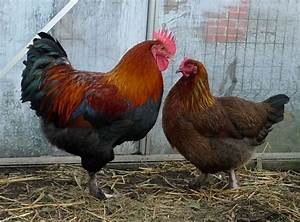
Label: chicken